Tilia tomentosa

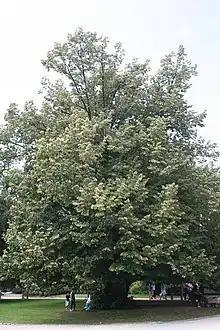
Tree in a public park in Belgium

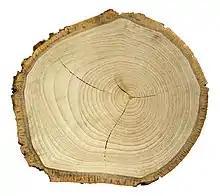
"Tilia tomentosa" - MHNT

"Tilia tomentosa" is a deciduous tree growing to tall, with a trunk up to in diameter. The leaves are alternately arranged, rounded to triangular-ovate, 4–13 cm long and broad with a 2.5–4 cm petiole, green and mostly hairless above, densely white tomentose with white hairs below, and with a coarsely toothed margin. The flowers are pale yellow, hermaphrodite, produced in cymes of three to ten in mid to late summer with a pale green subtending leafy bract; they have a strong scent and are pollinated by honeybees. The fruit is a dry nut-like drupe 8–10 mm long, downy, and slightly ribbed.